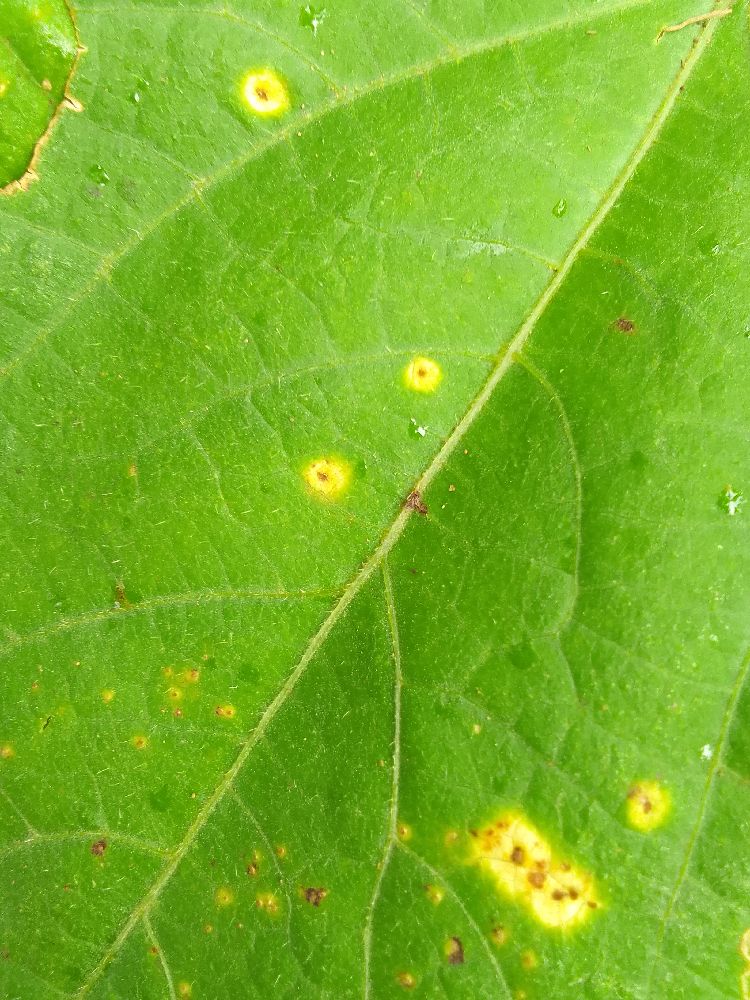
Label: rust